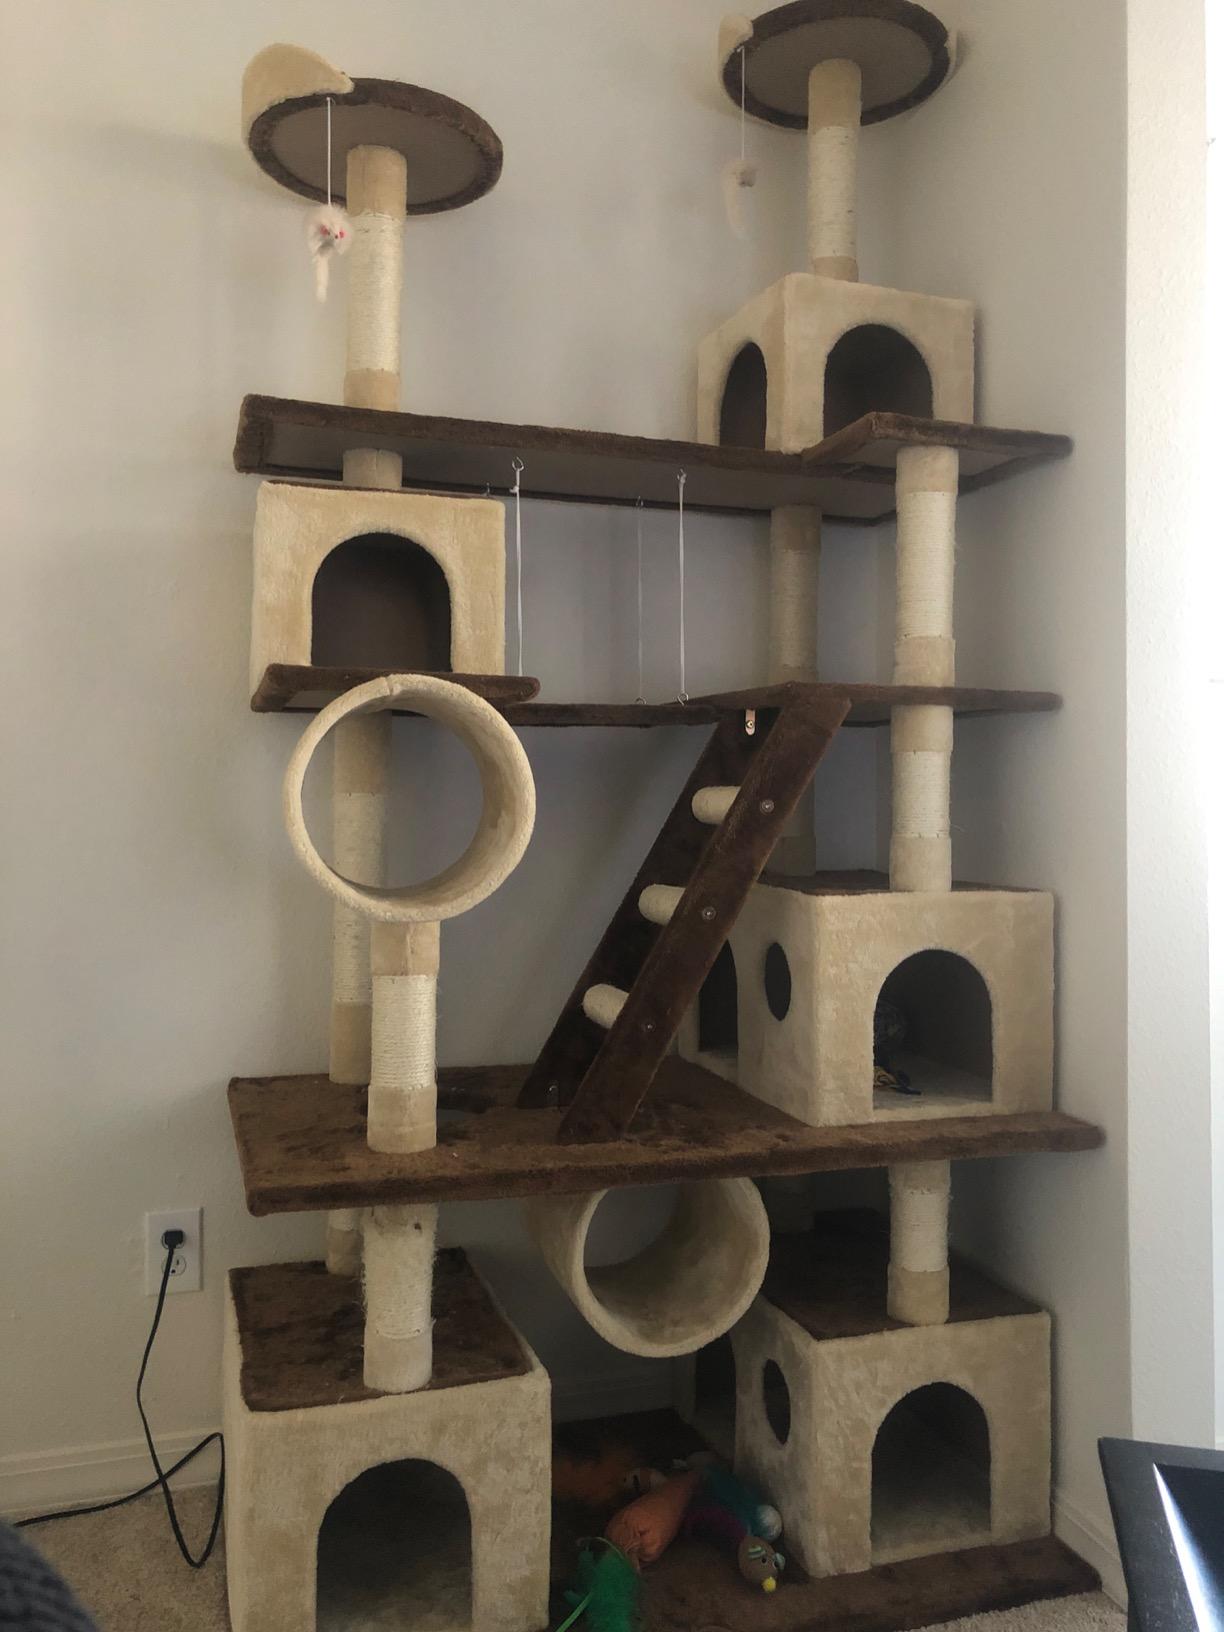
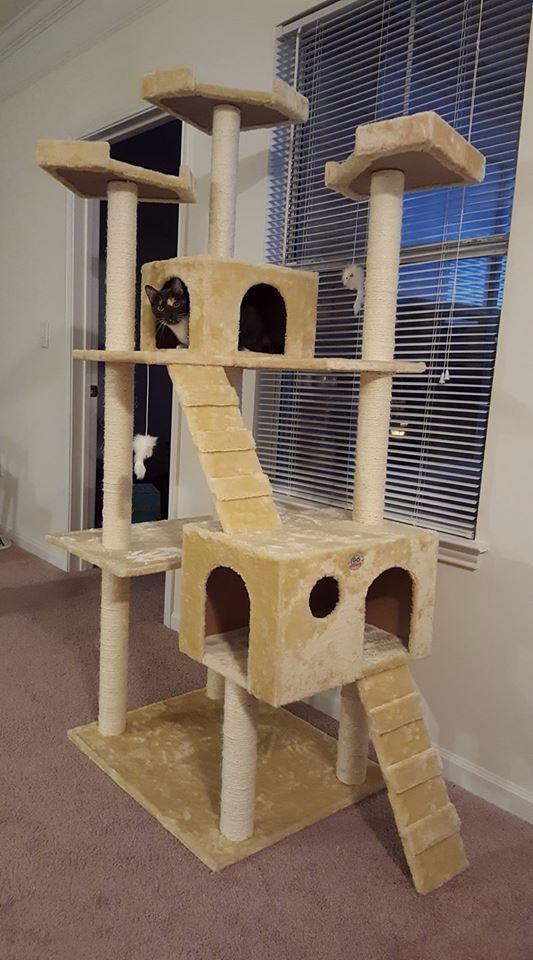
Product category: items_cat tree
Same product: no